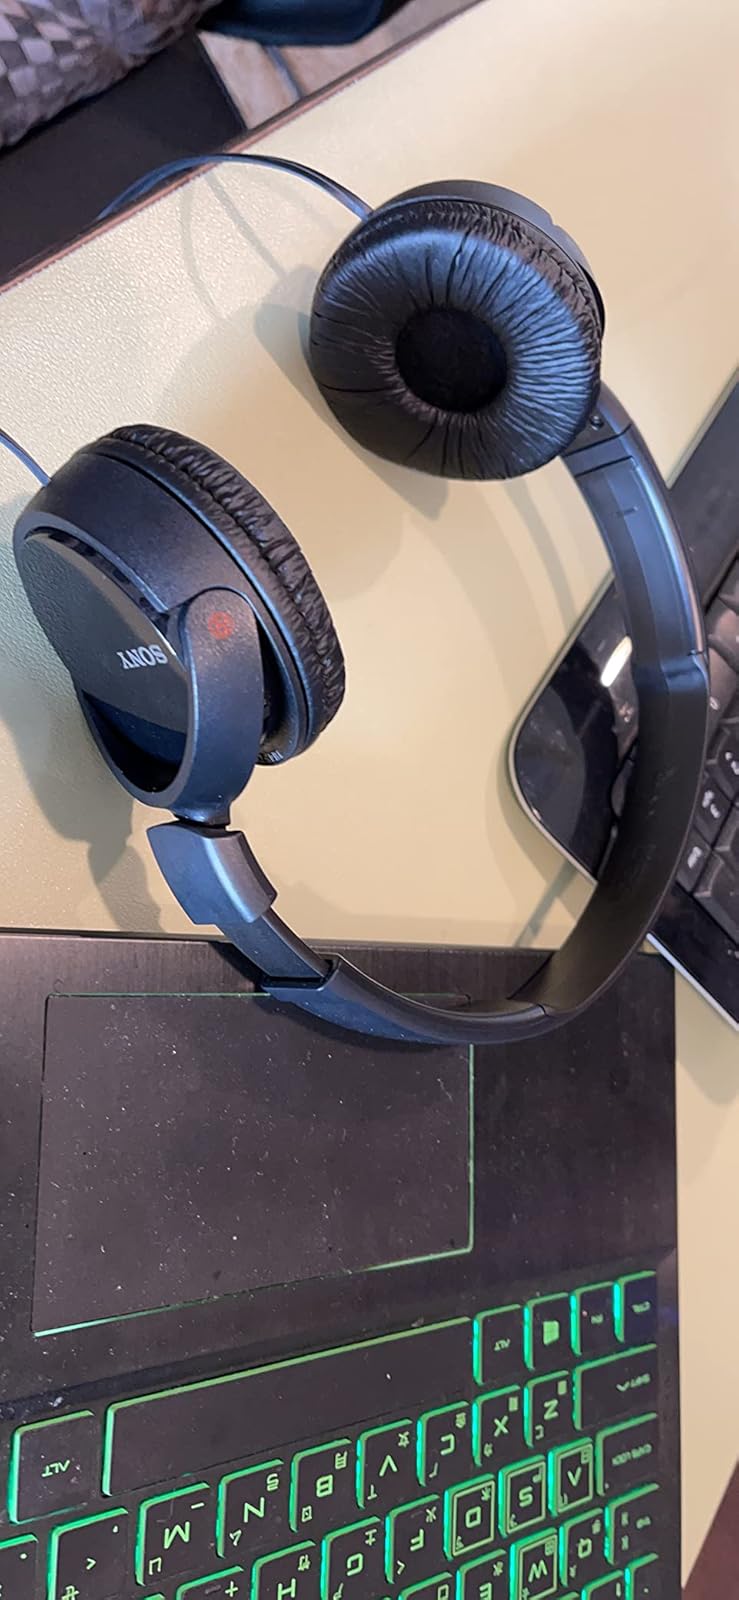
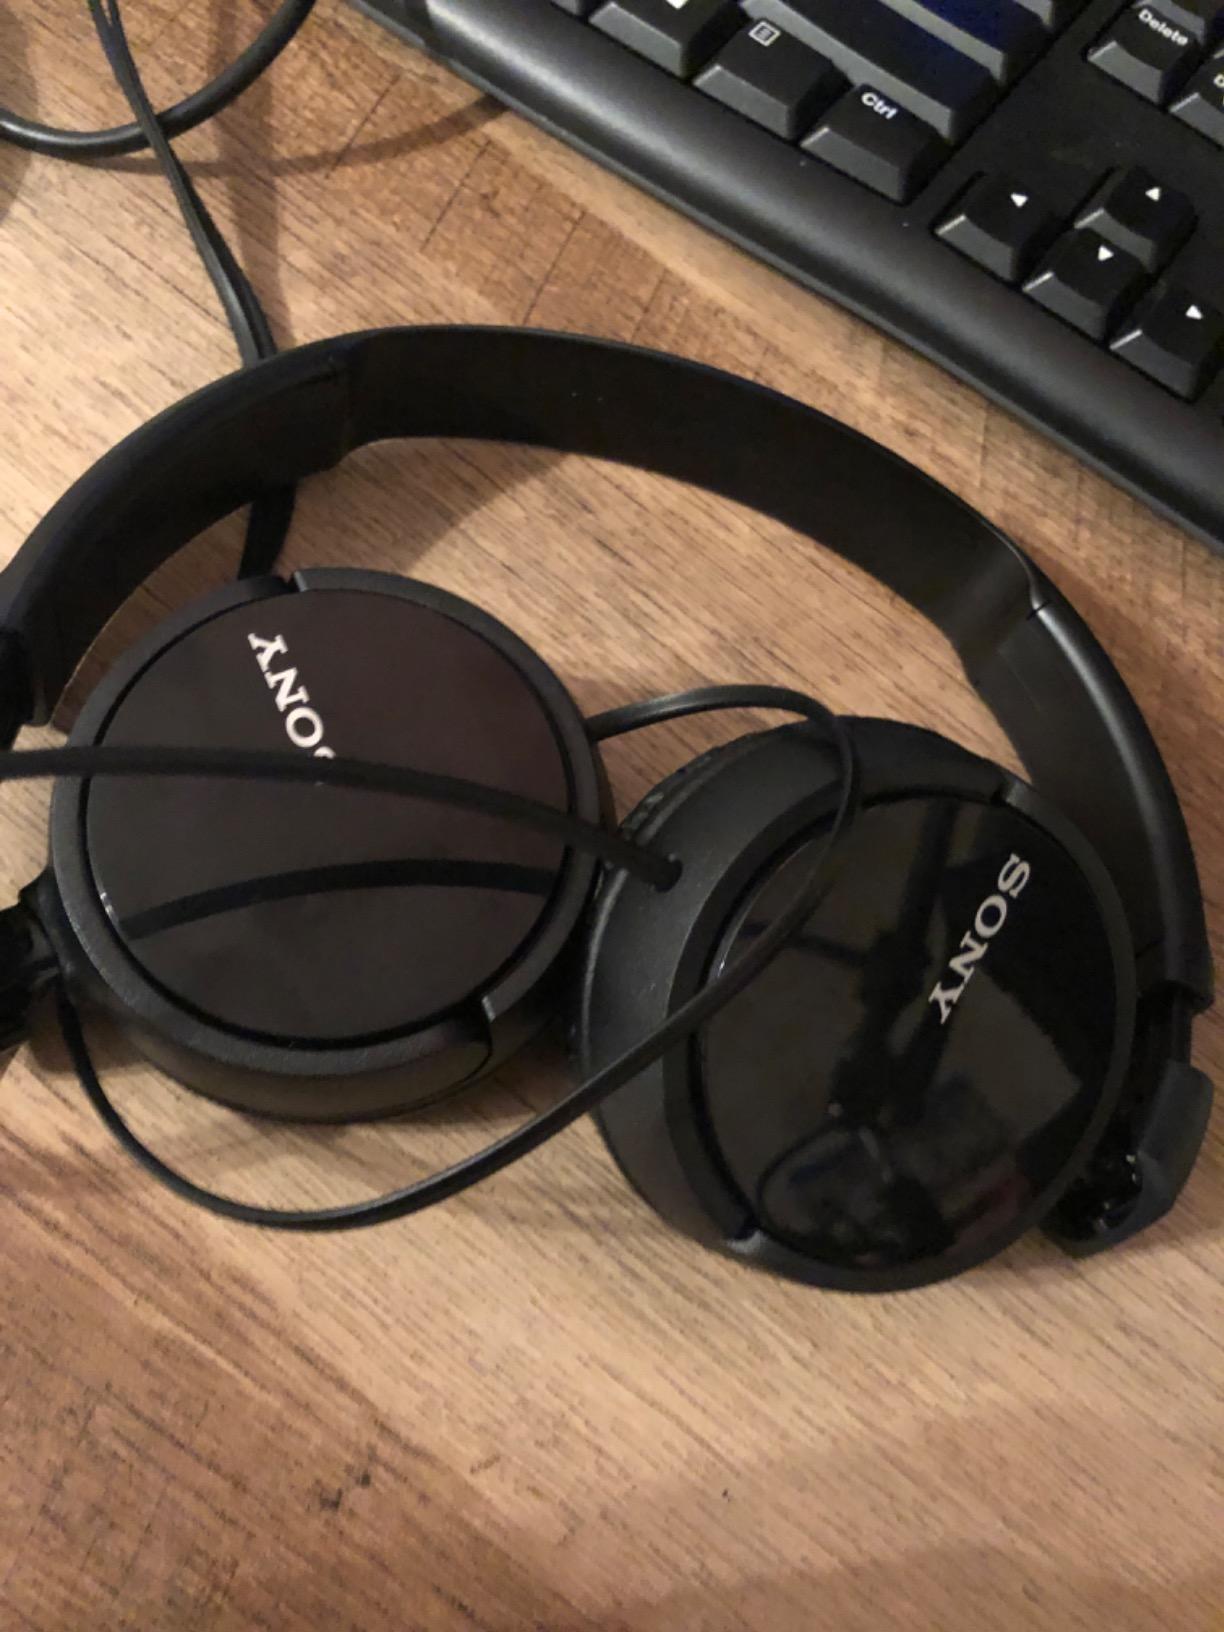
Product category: headphones
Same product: yes